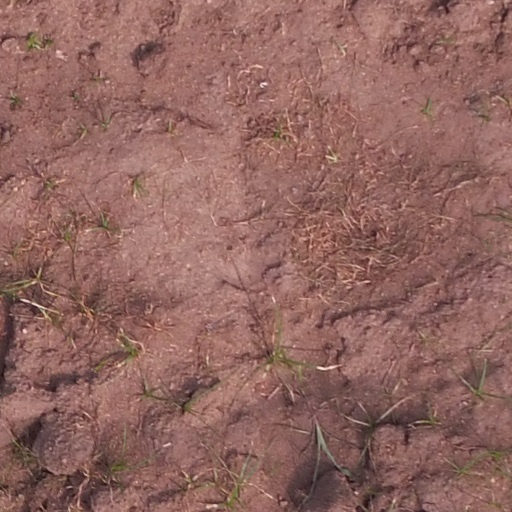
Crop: maize; corn